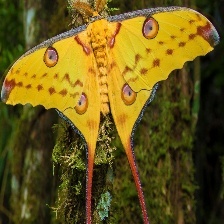
Species: COMET MOTH